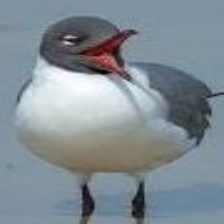
Species: LAUGHING GULL
Scientific name: LEUCOPHAEUS ATRICILLA